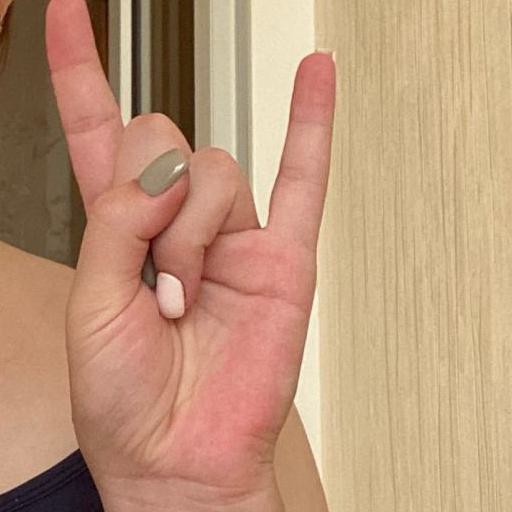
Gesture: rock